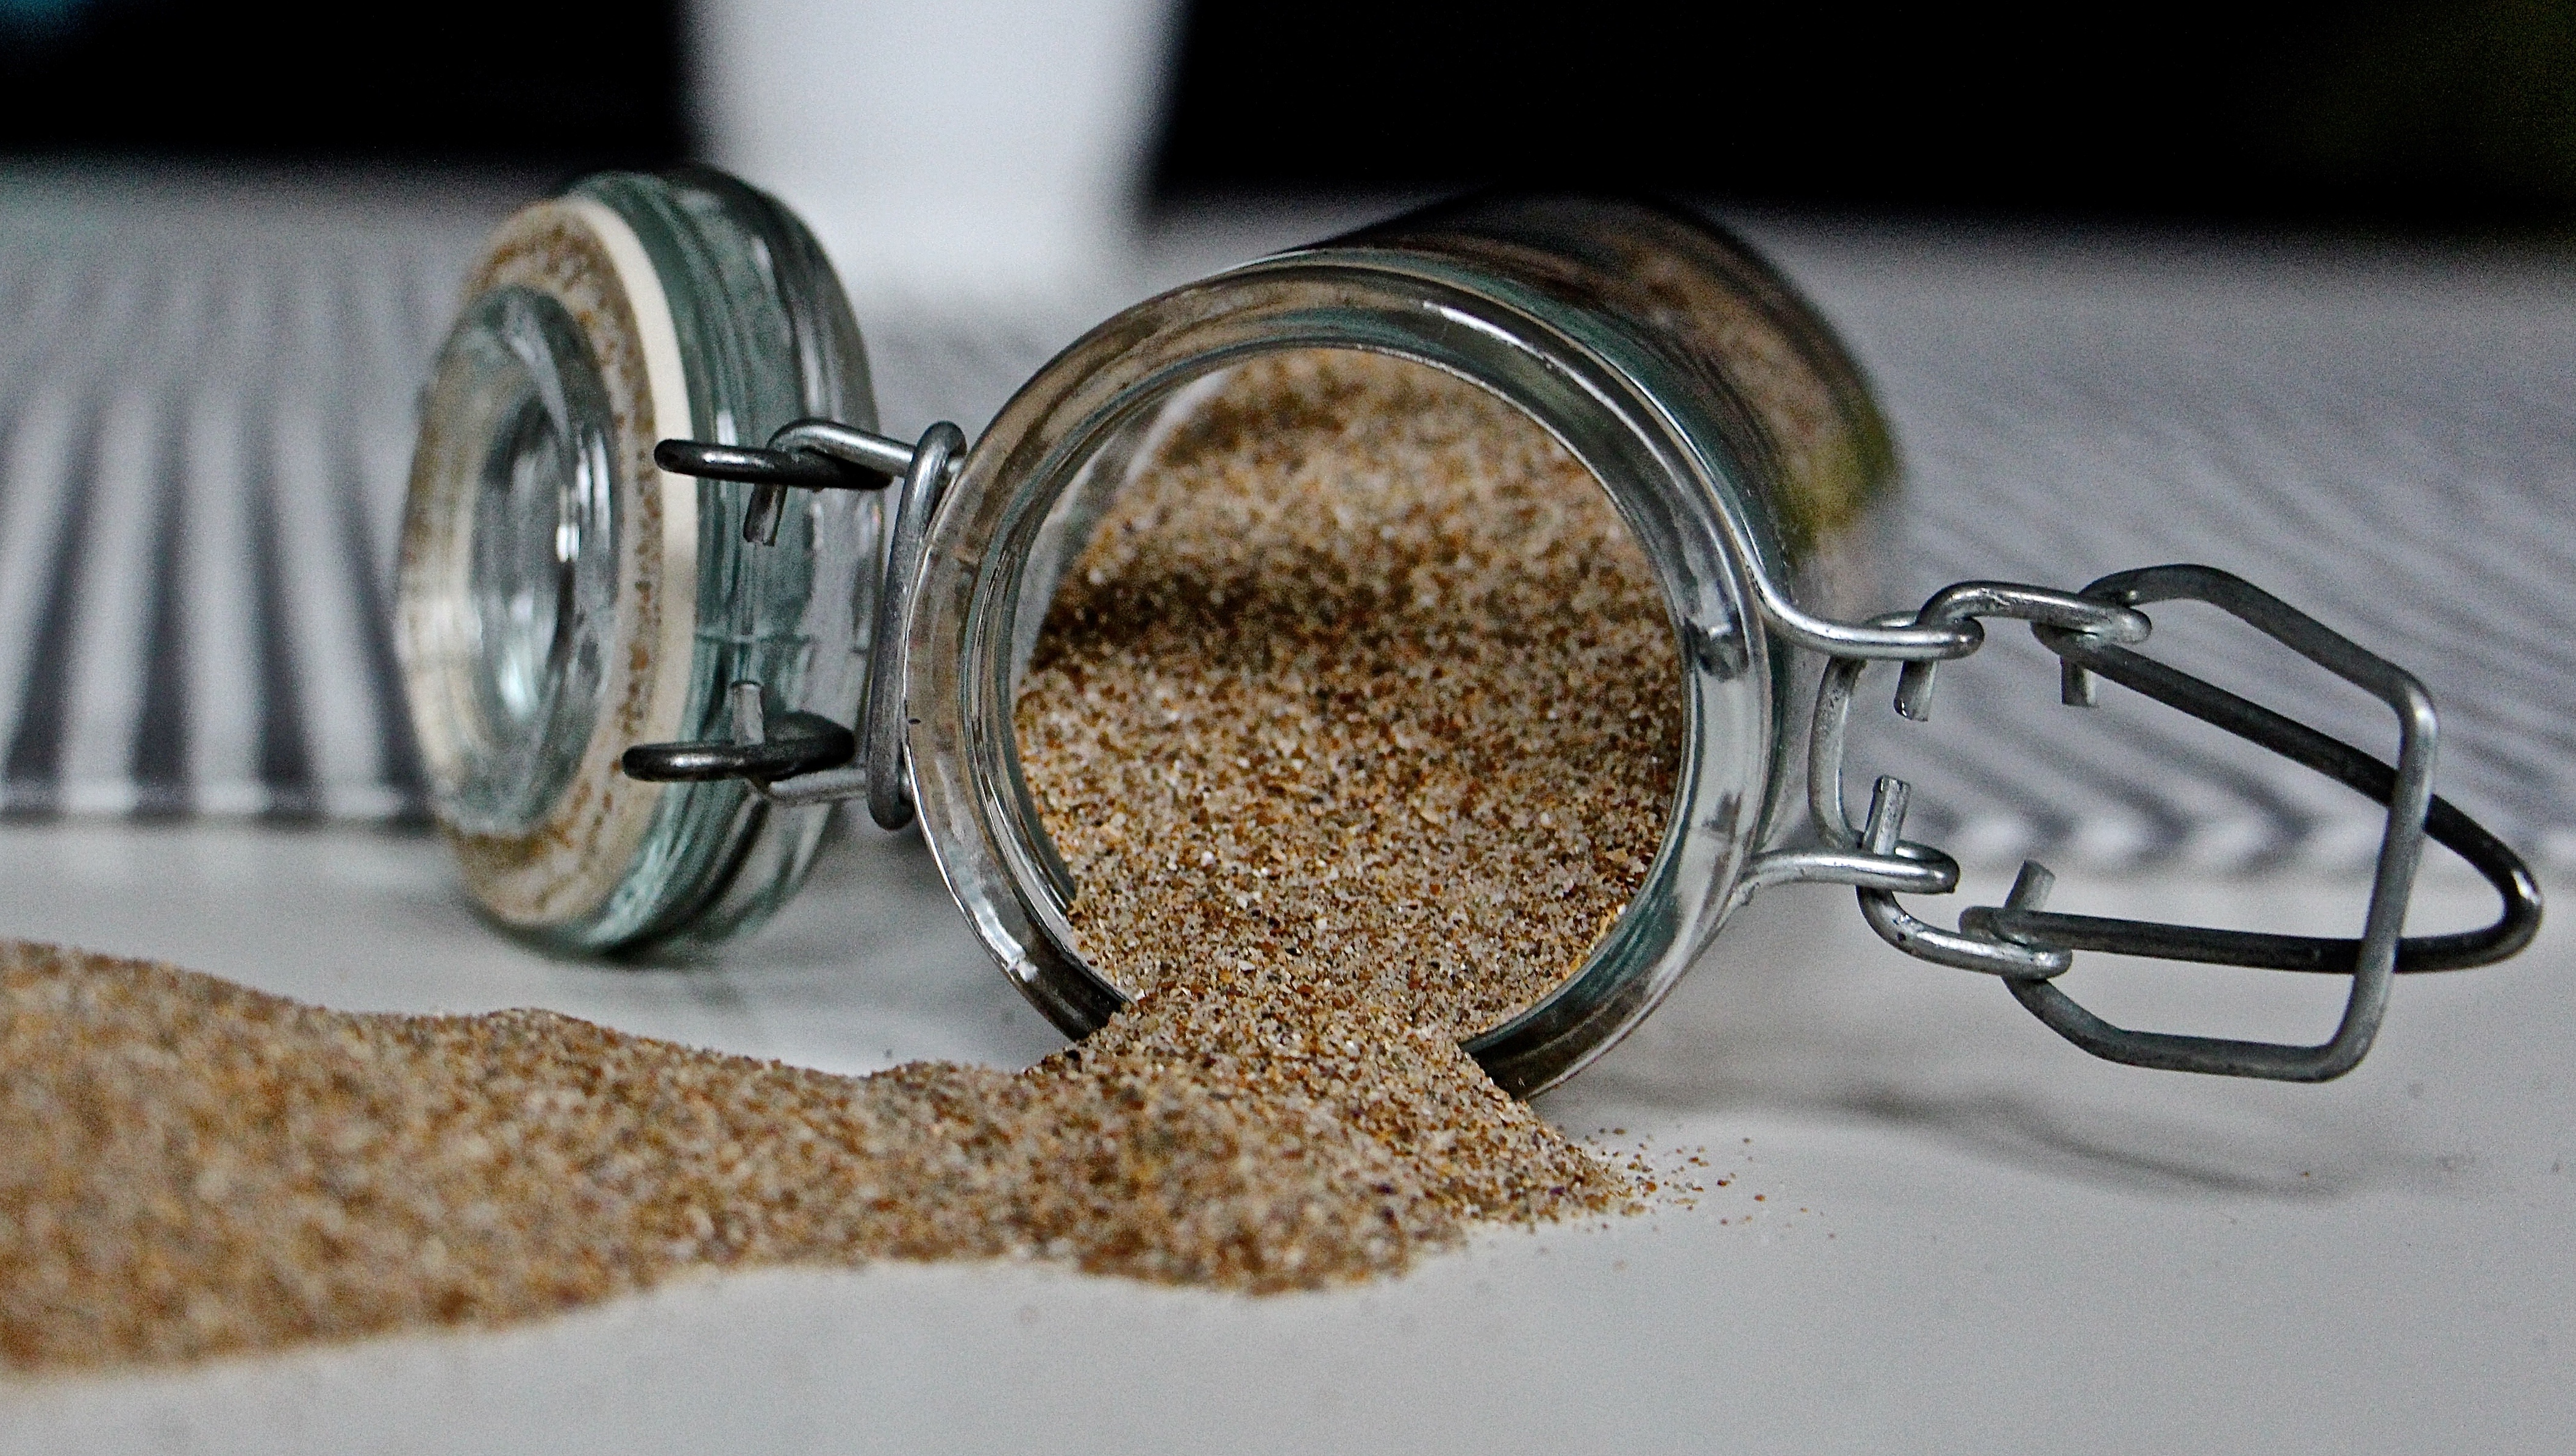
hand, sand, ring, glass, metal, bottle, glass bottle, human body, transparent, jewellery, silver, eye, glasses, lid, eyewear, organ, bottle closure, cans lock, fashion accessory, vision care